Rancho Yokaya

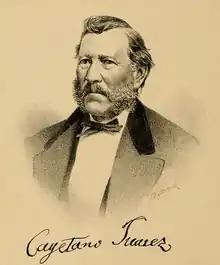
Rancho Yokaya was granted to Californio ranchero Cayetano Juárez in 1845

Rancho Yokaya (also called "Llokaya") was a Mexican land grant in present day Mendocino County, California given in 1845 by Governor Pío Pico to Cayetano Juarez. The name Yokaya means "south valley" in the language of the Pomo people. The grant extended along the Russian River from the southern end of Ukiah Valley to the northern end of Redwood Valley, from one to two miles wide, and approximating sixteen miles in length, and encompassed present day Ukiah.